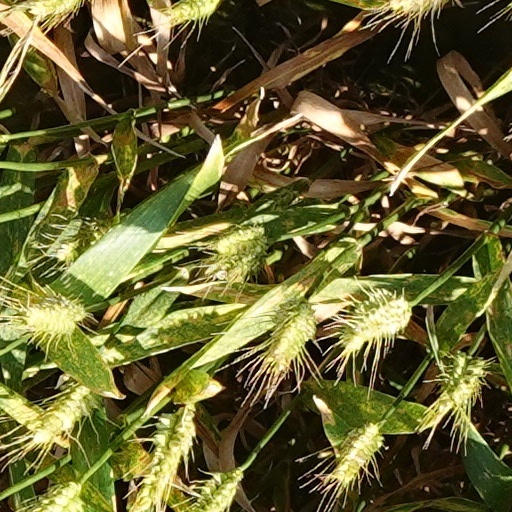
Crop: wheat